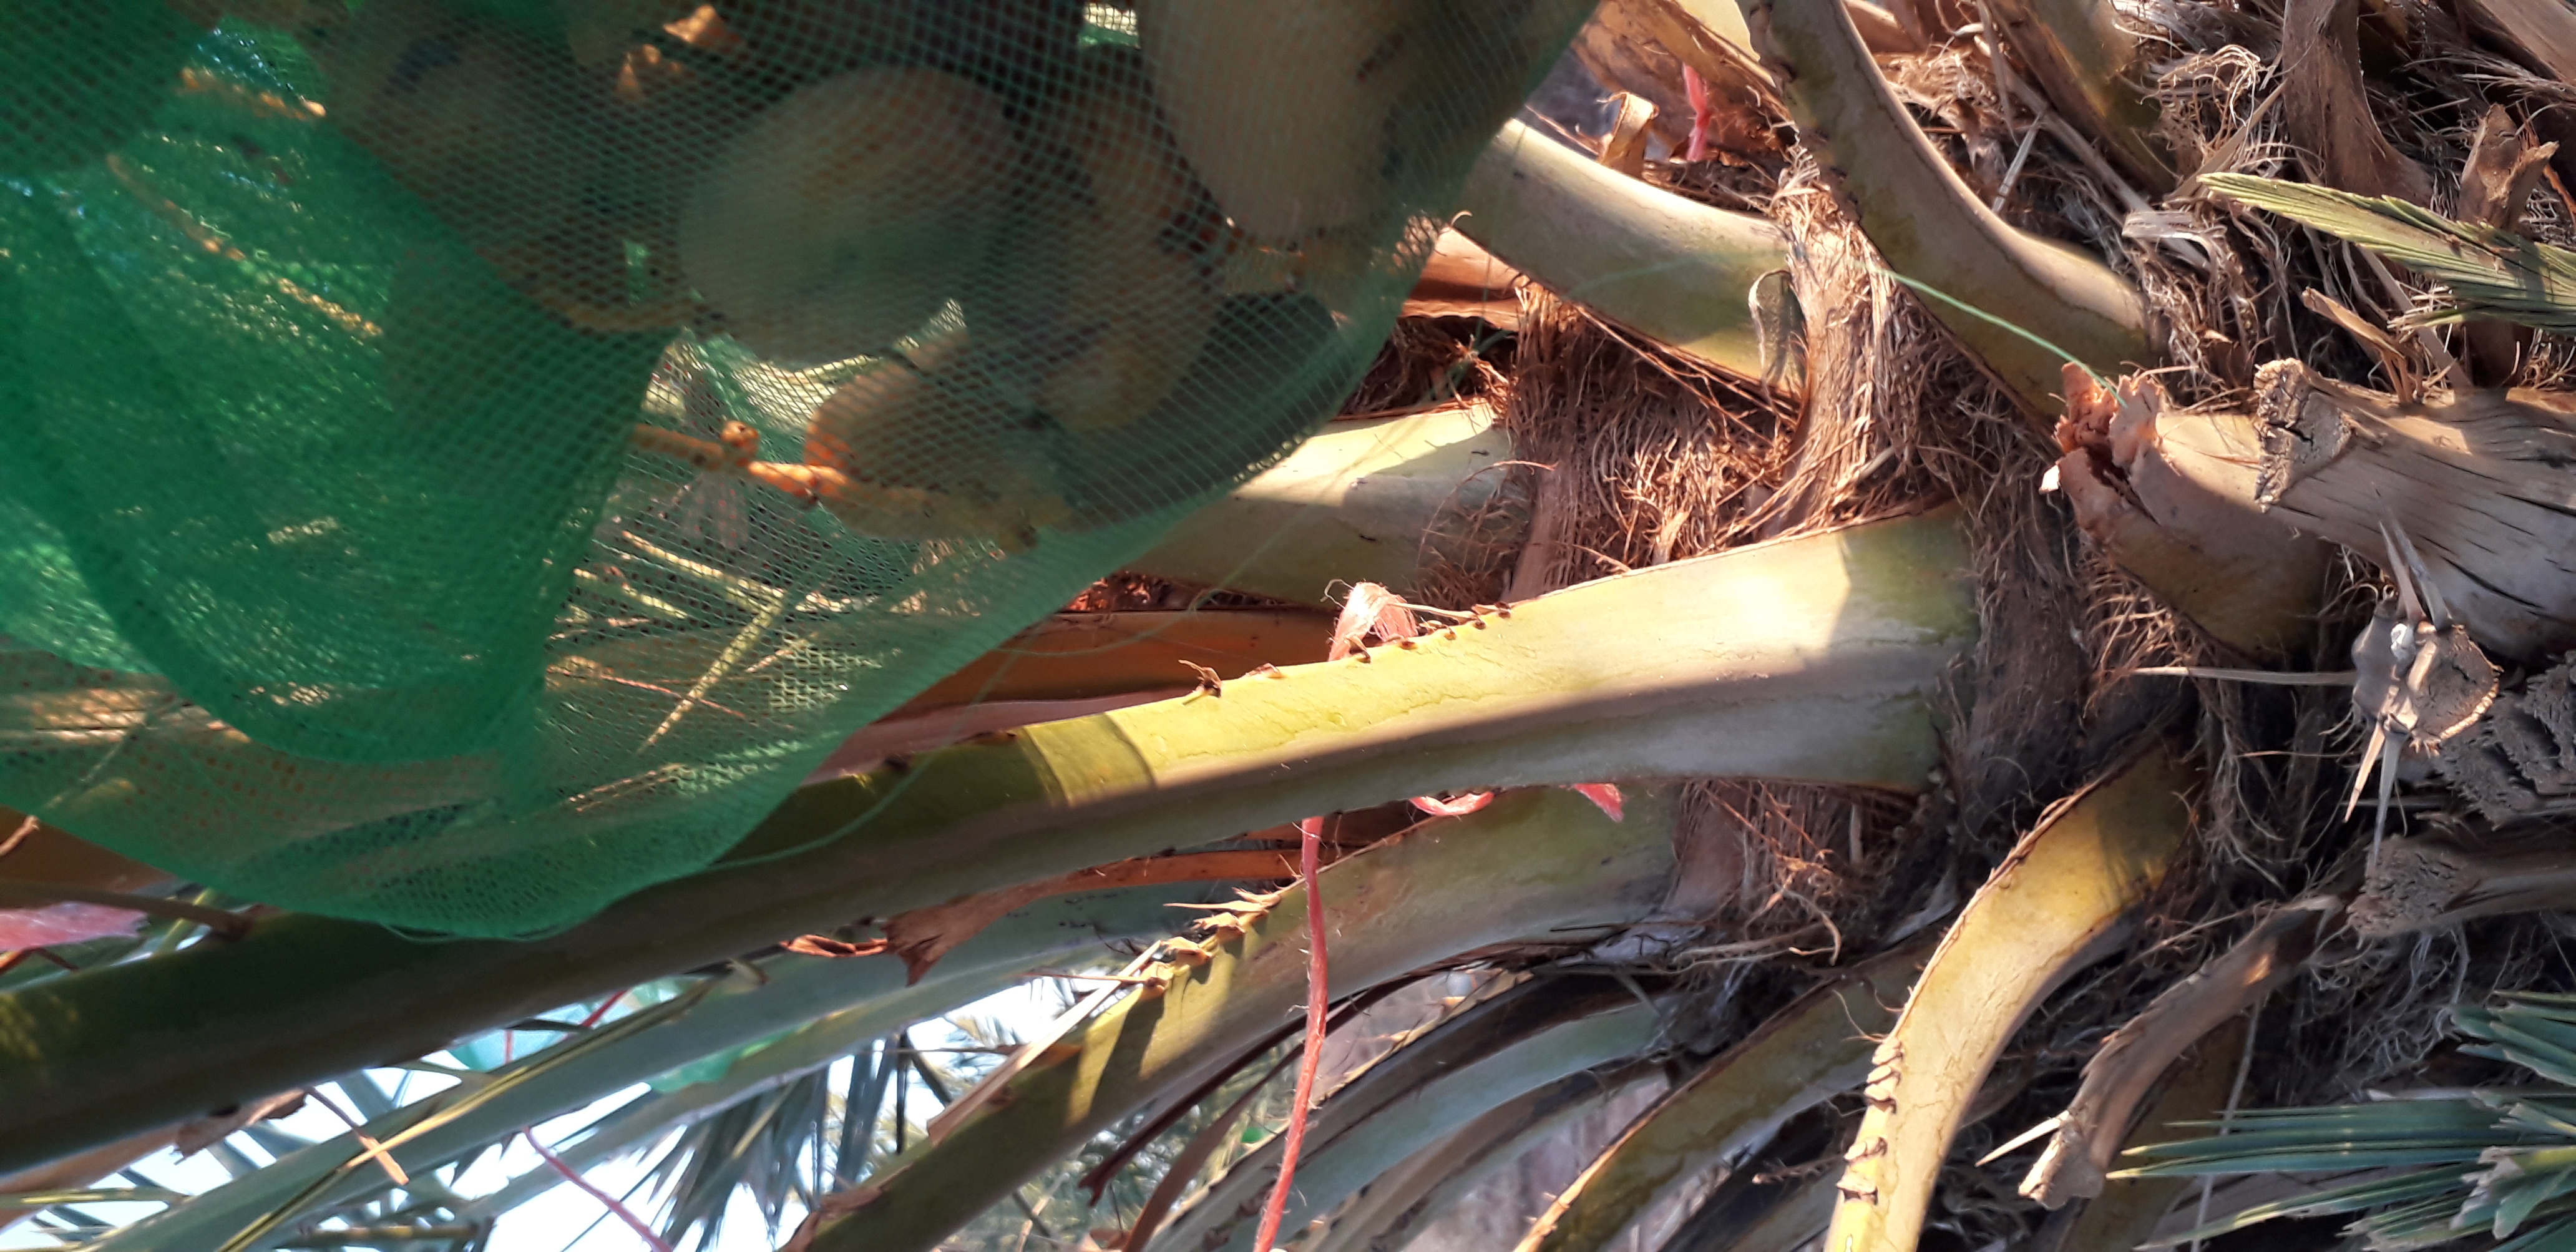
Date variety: Boumajhoul